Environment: lab
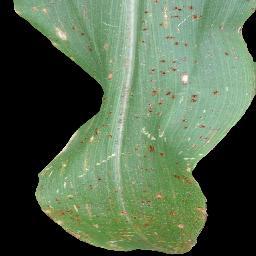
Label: common_rust